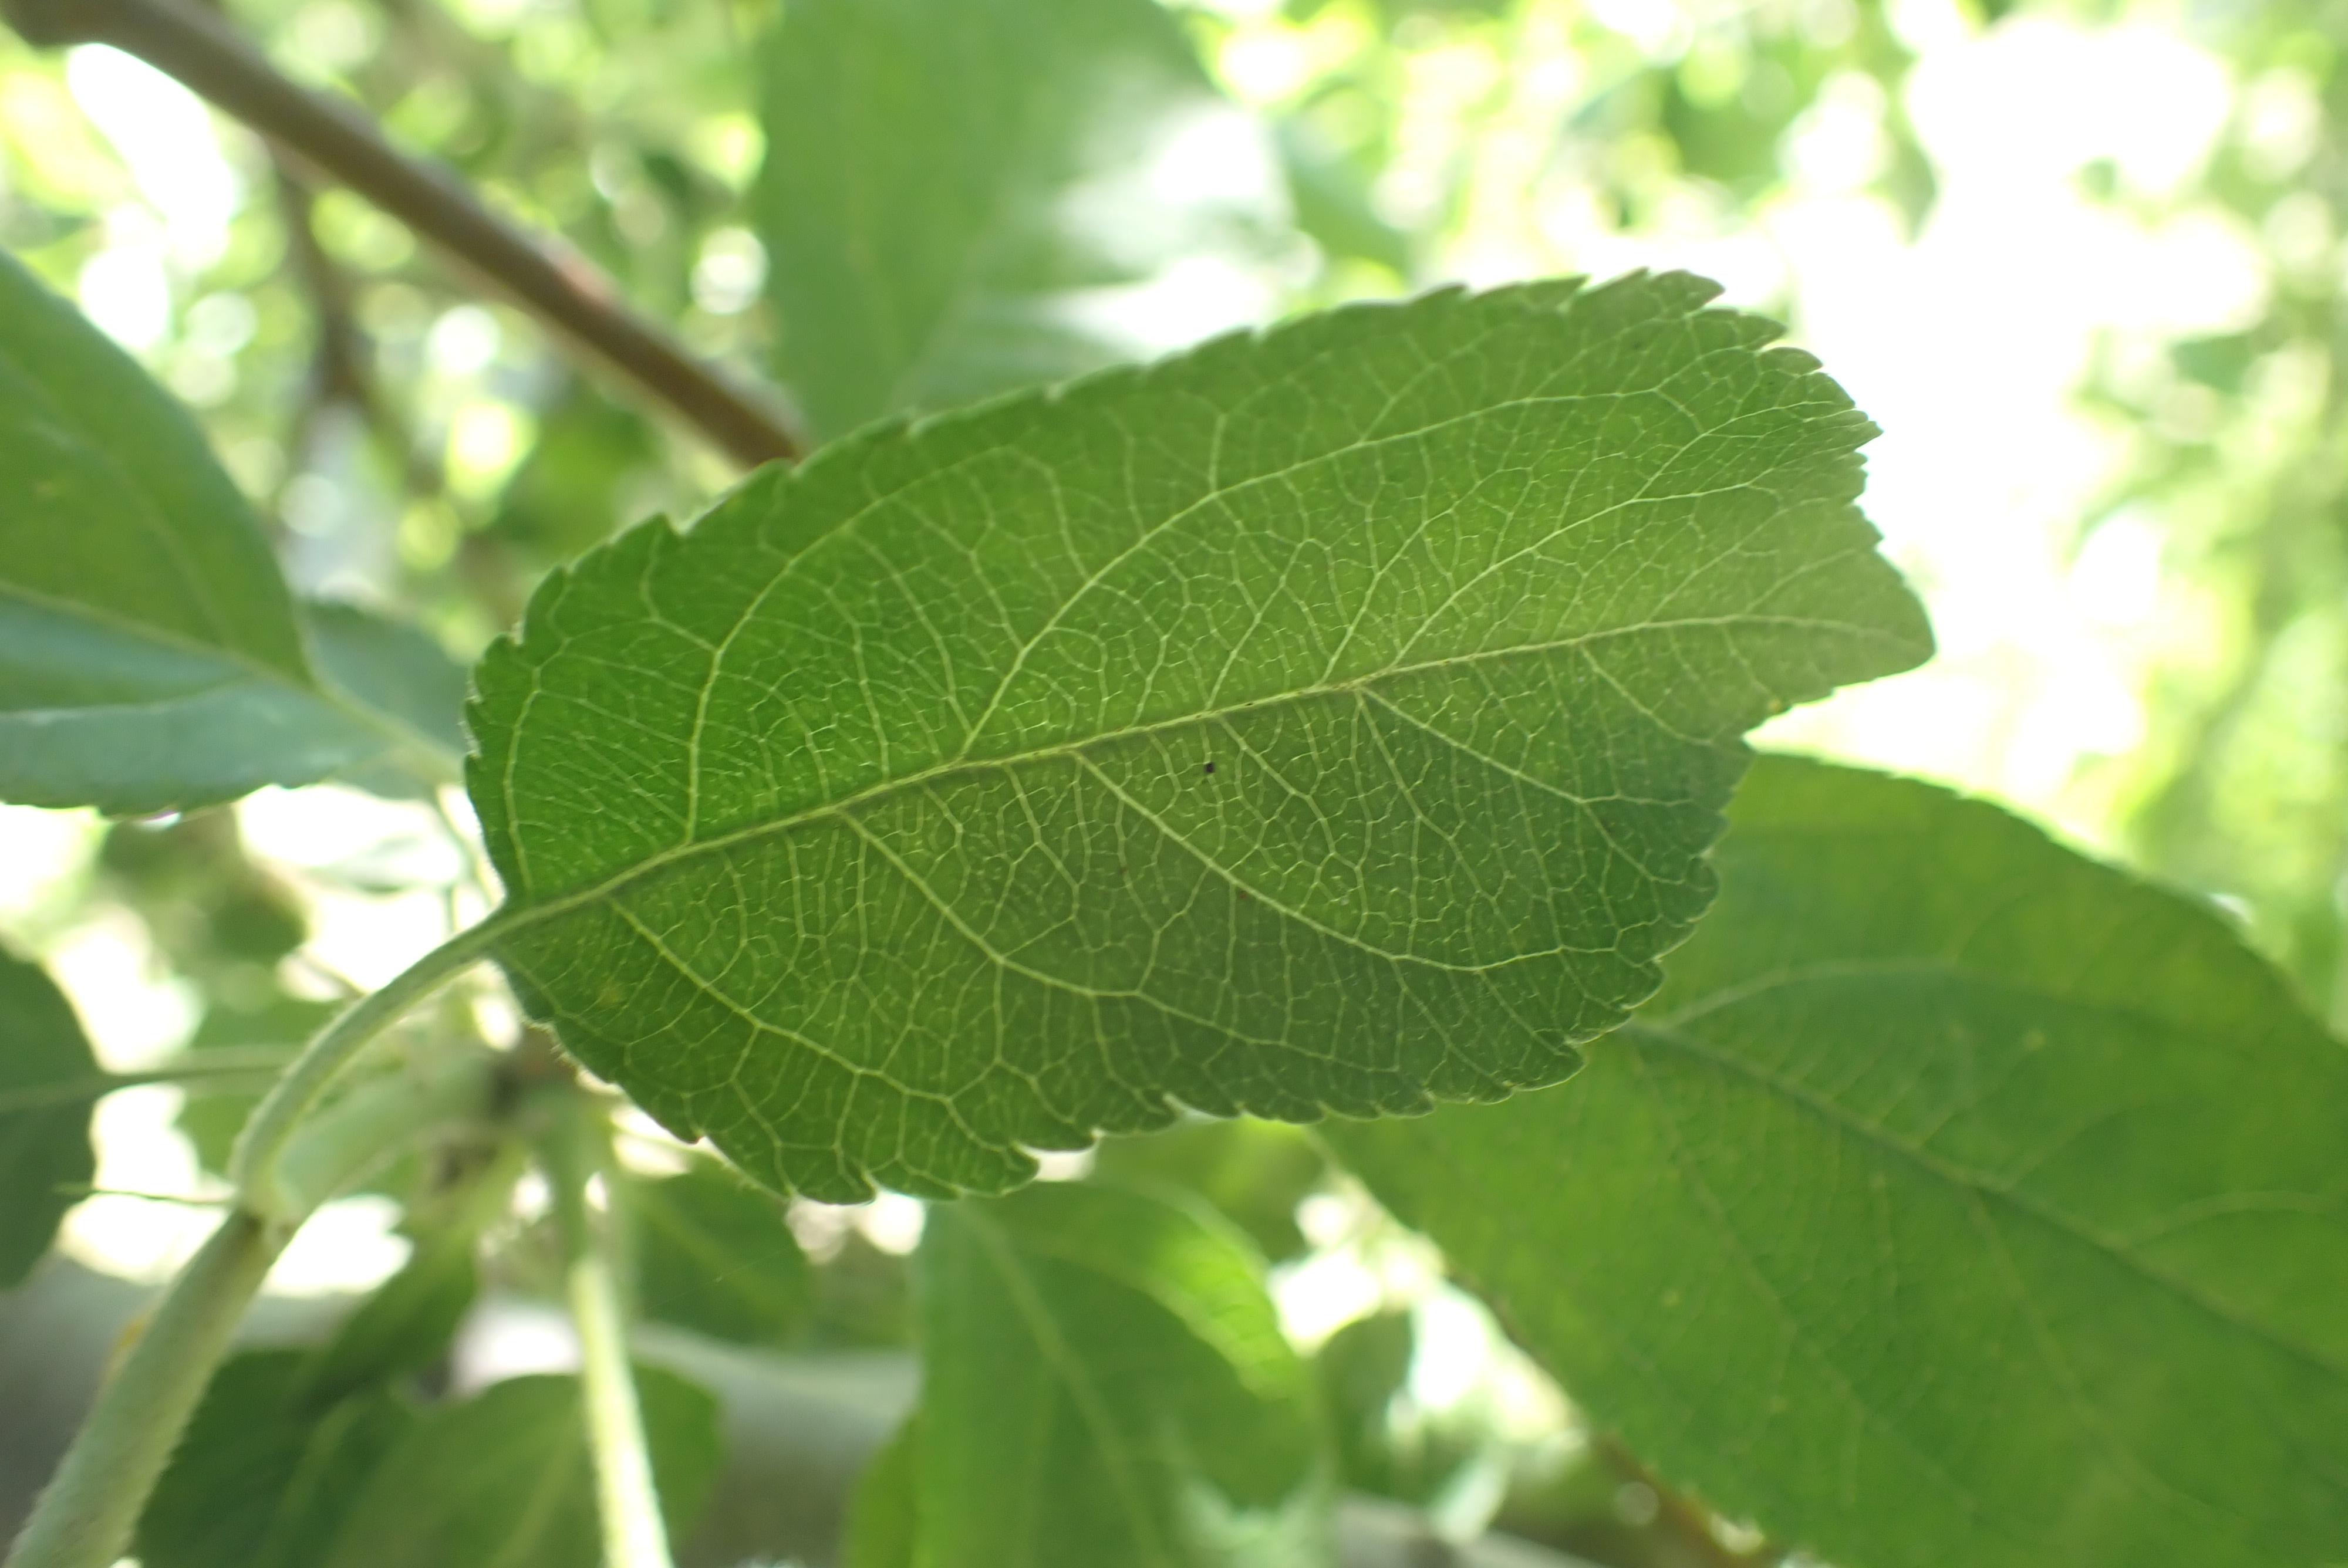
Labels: healthy